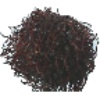
Label: Rambutan 1